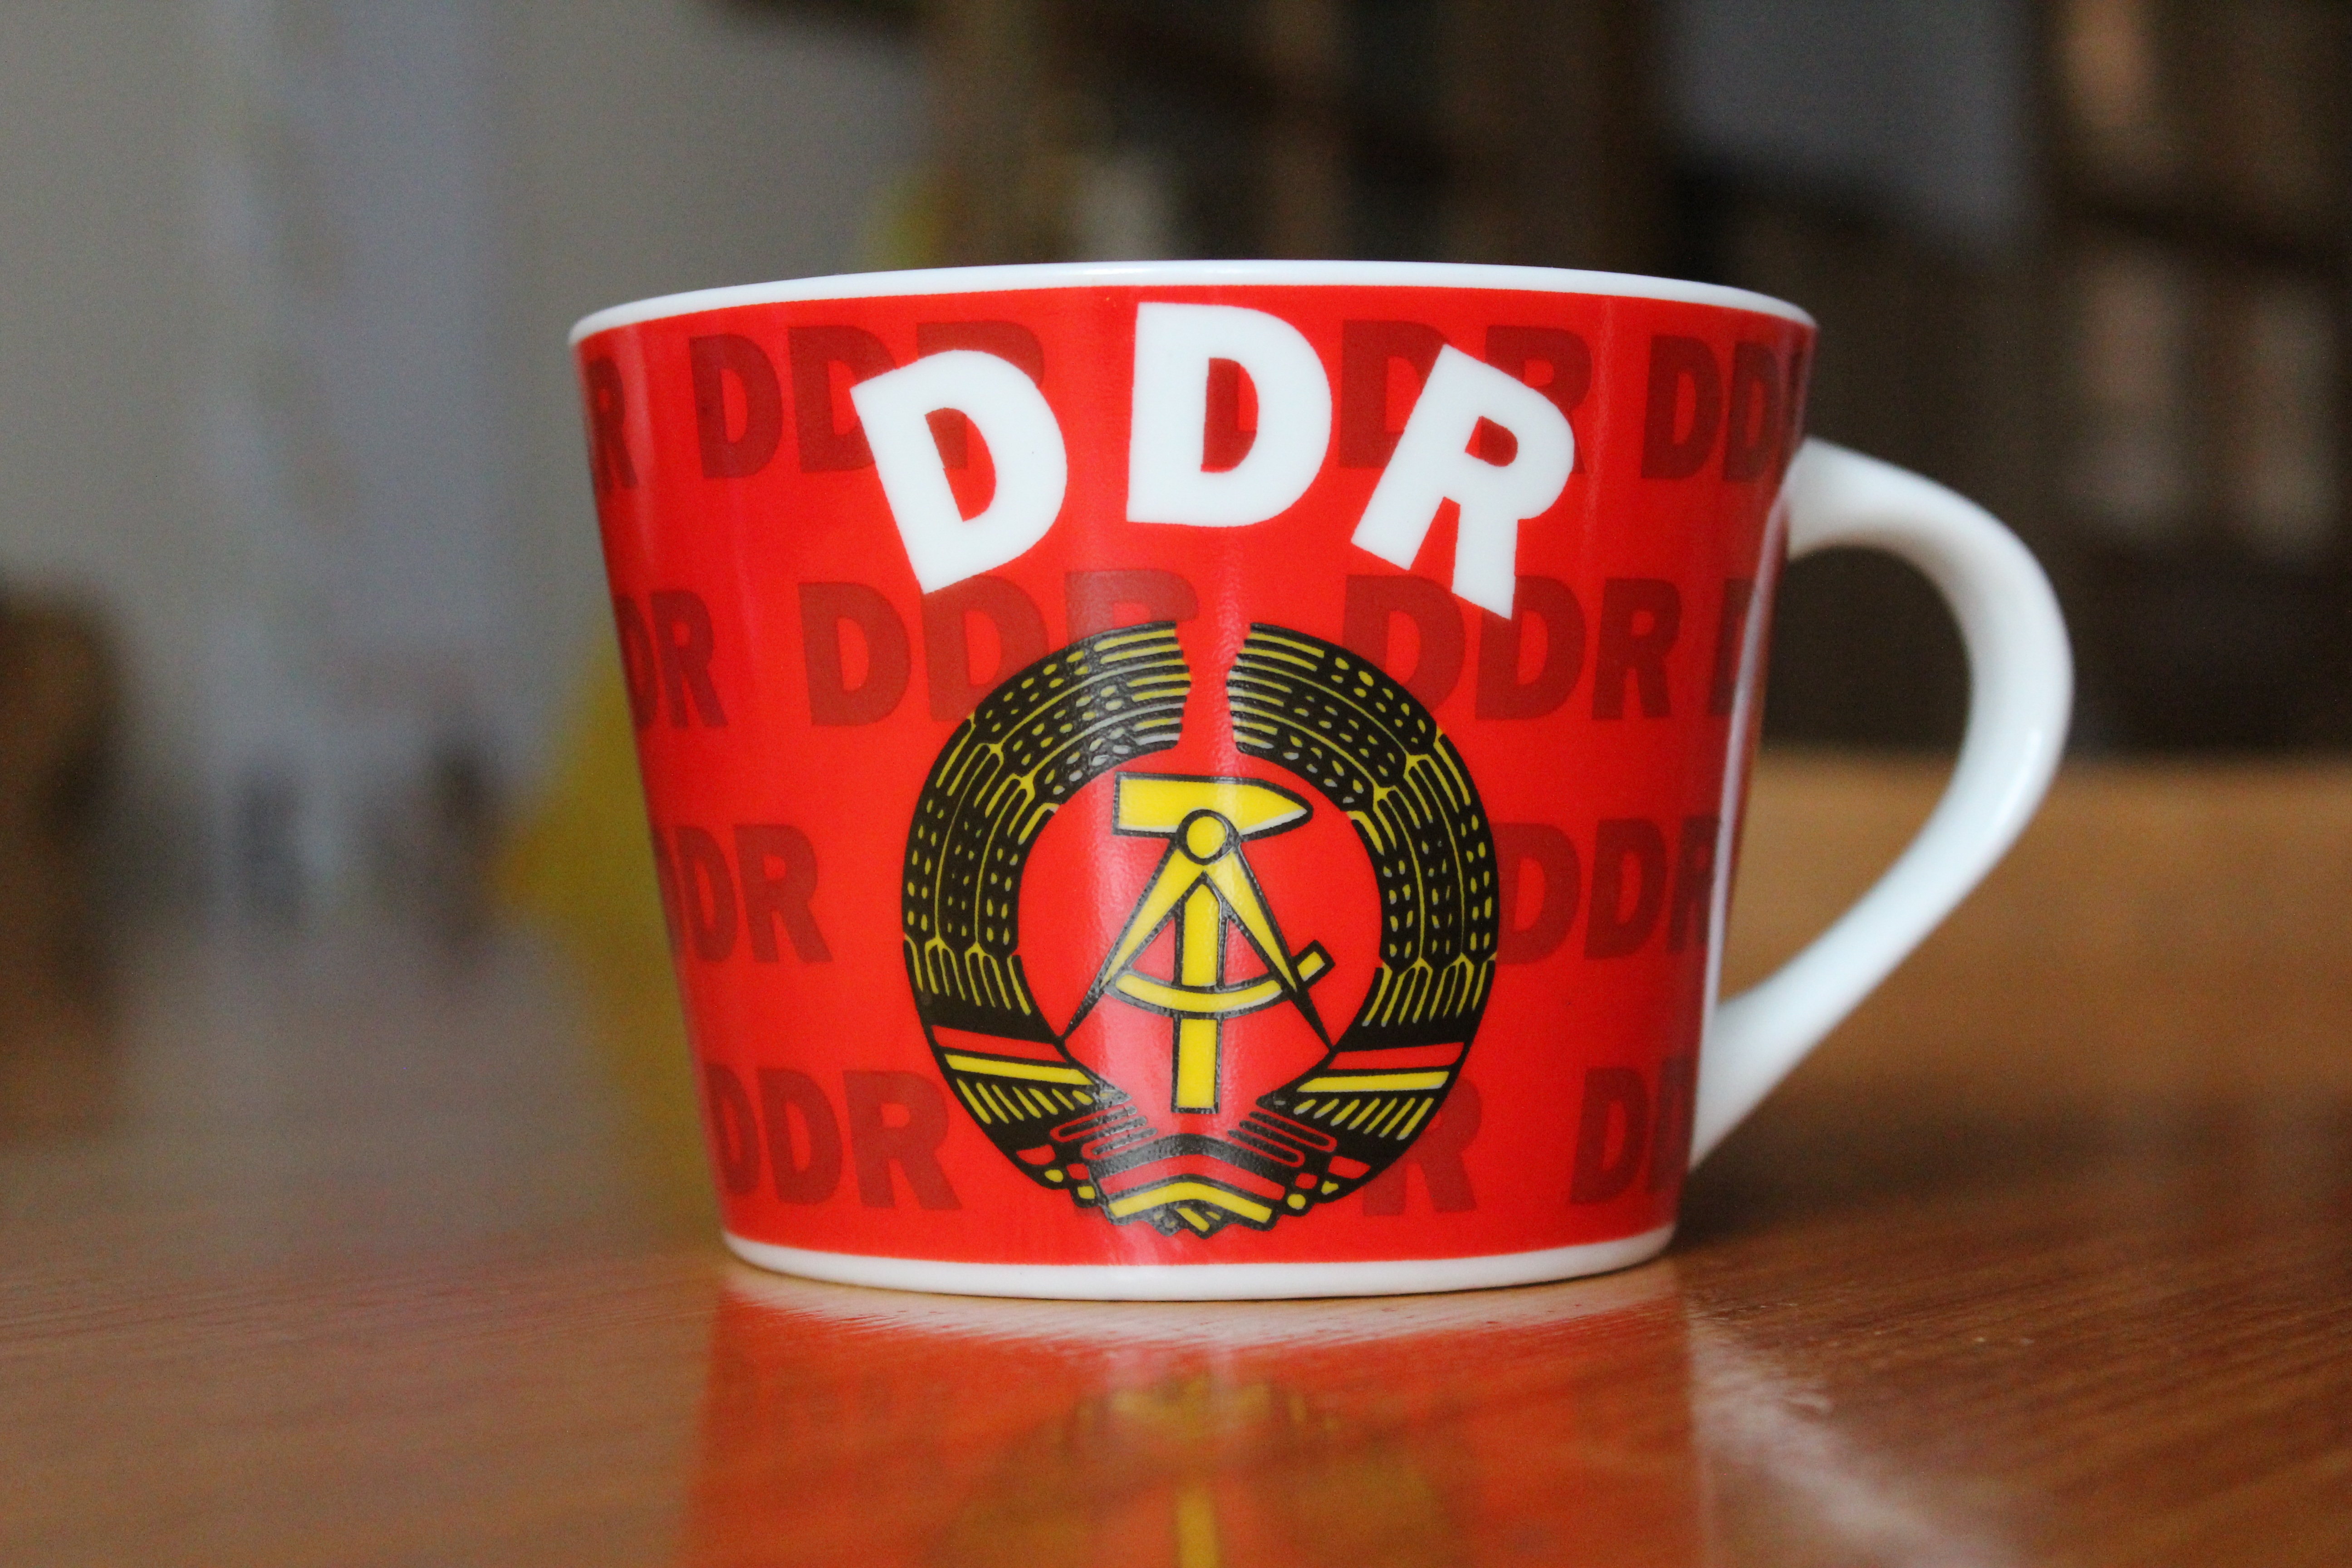
coffee, old, cup, red, drink, colorful, still life, tableware, beer, porcelain, ddr, henkel, drinkware